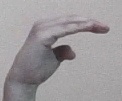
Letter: jeem